2013–14 Notre Dame Fighting Irish men's basketball team

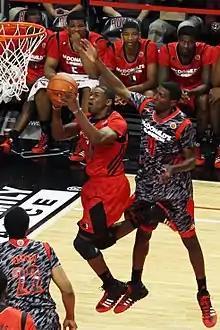
Demetrius Jackson in front of Isaac Hamilton in the 2013 McDonald's All-American Boys Game

During preseason practices, the Irish suffered two notable injuries in their sophomore class. First, forward Zach Auguste suffered a broken wrist on October 10. Initially expected to be out for up to six weeks, he was ready by the time of the season opener on November 8. On October 26, the school confirmed sophomore Eric Katenda underwent knee surgery that will keep him out for up to six weeks.